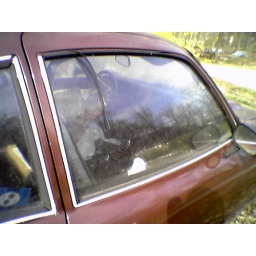
...but has massive spiders! I was terrified sitting in this car for the scene!